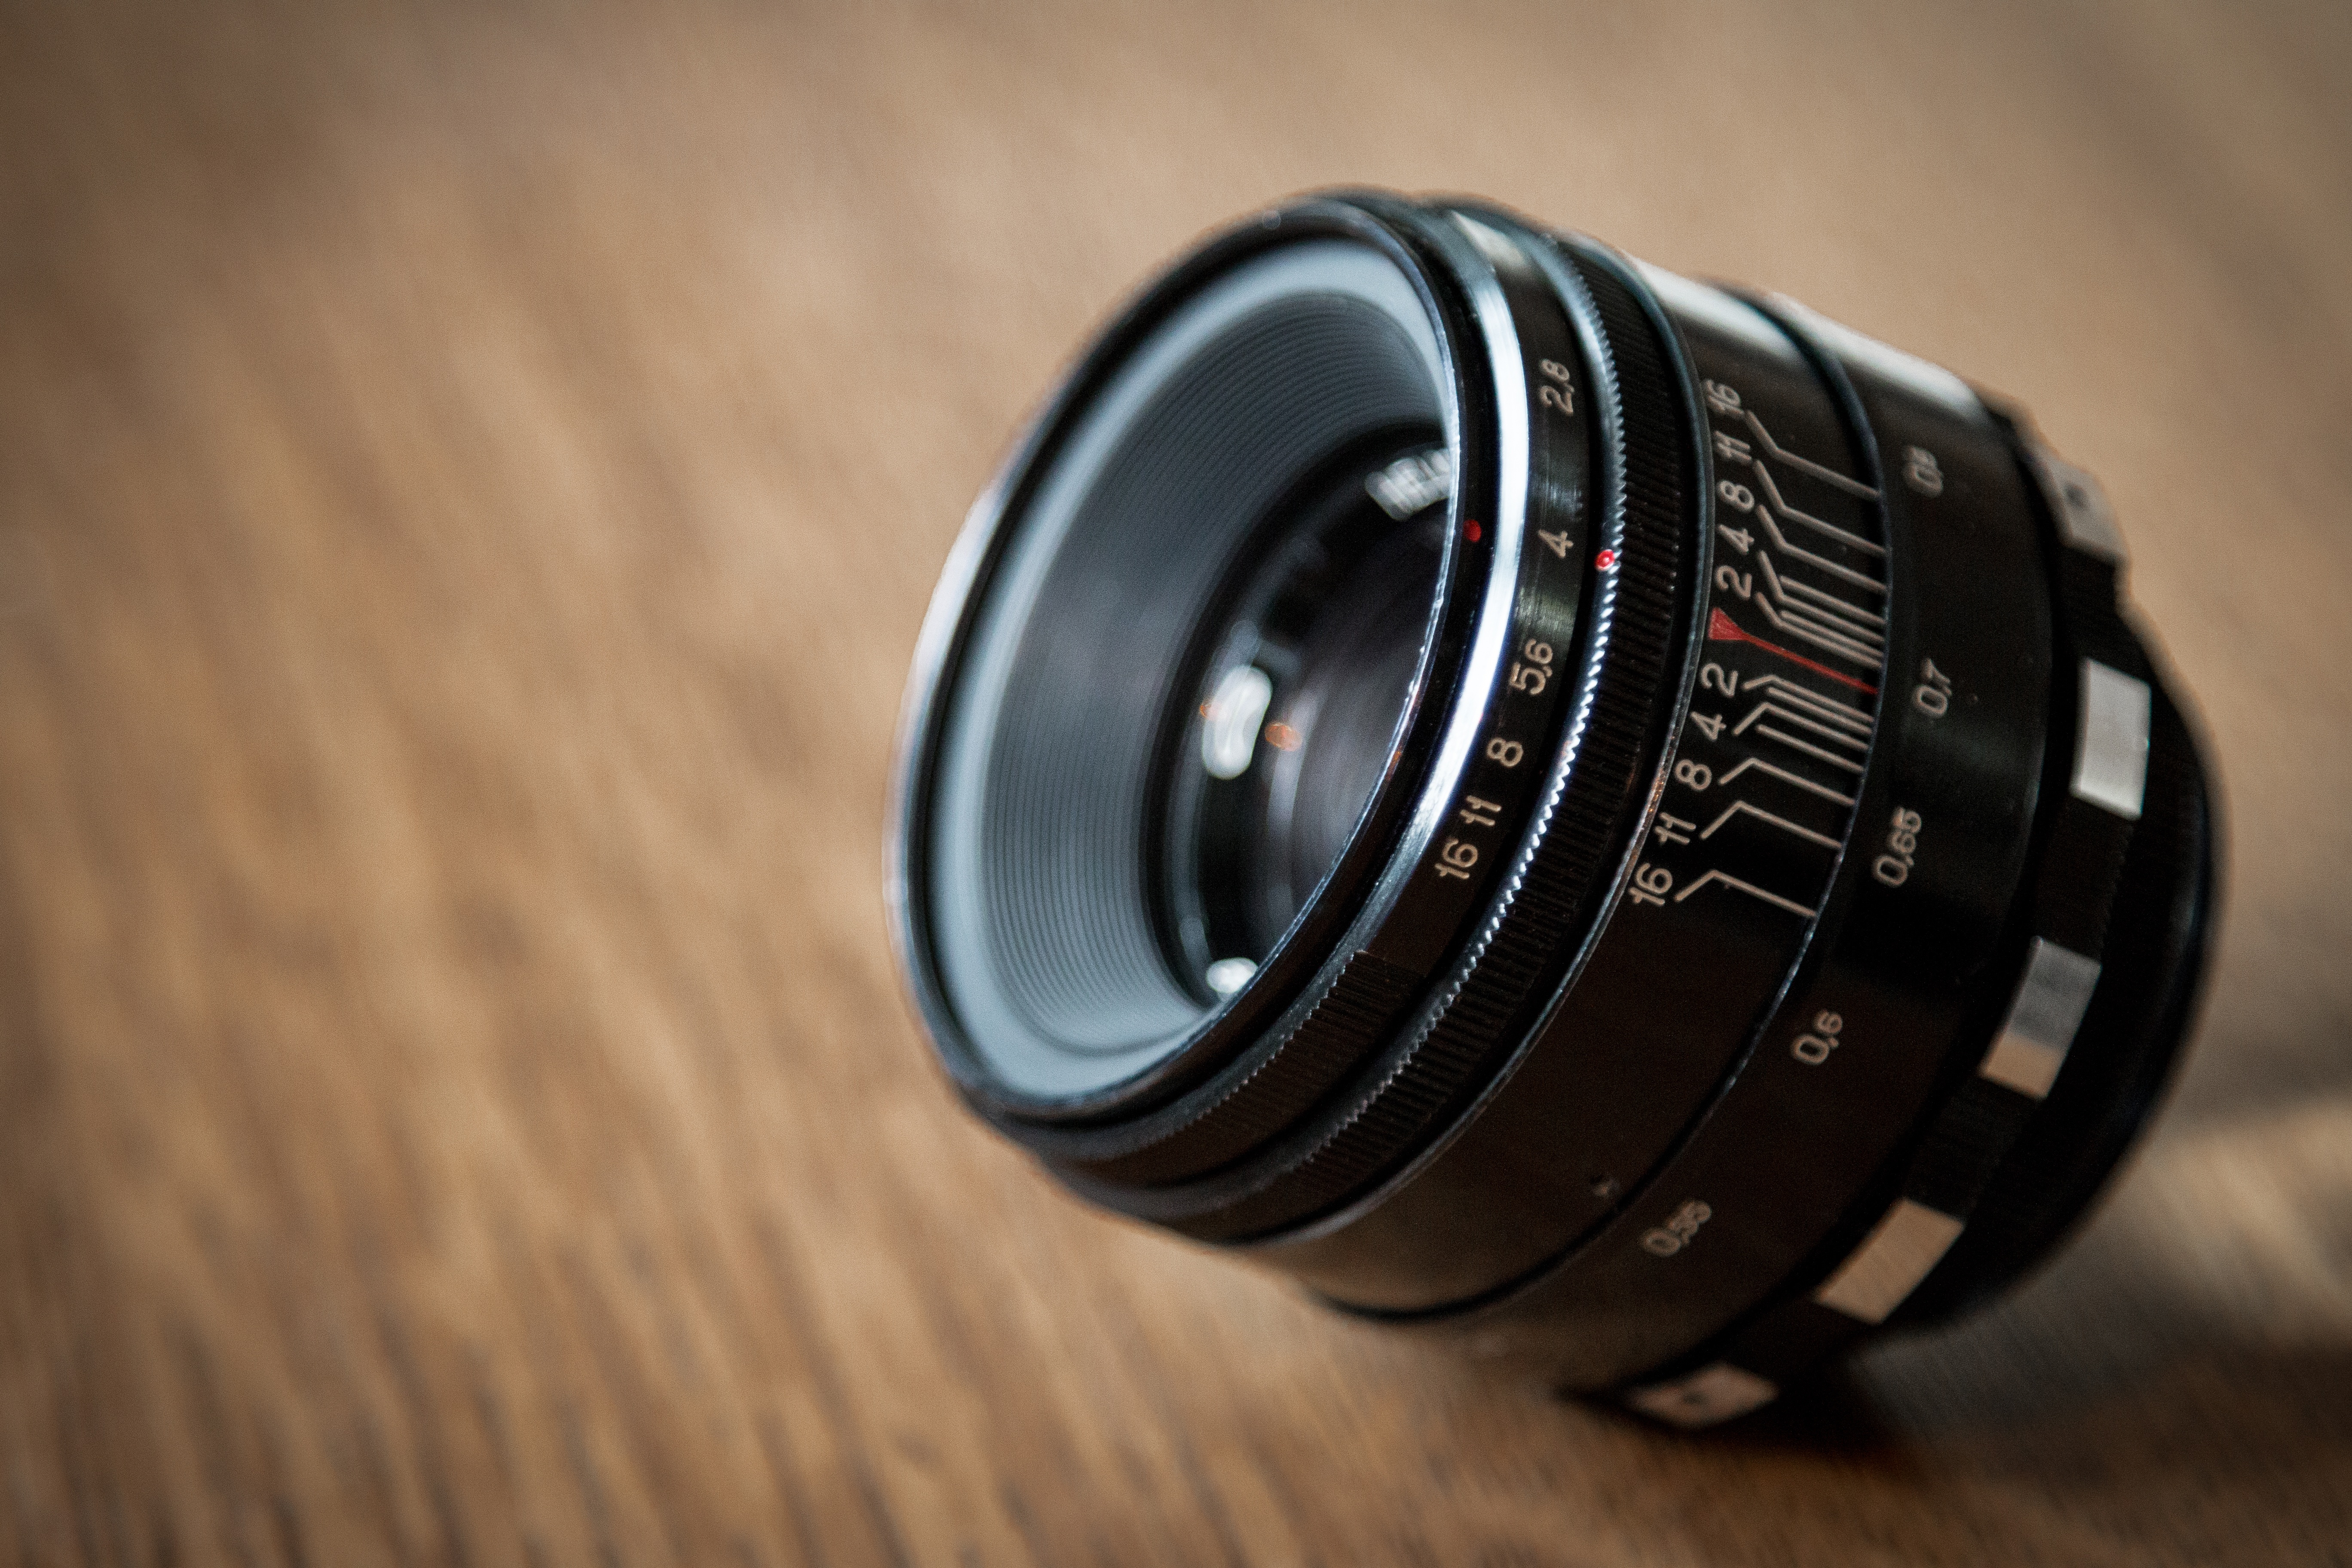
camera, photography, wheel, lens, close up, product, reflex camera, digital camera, camera lens, fisheye lens, digital slr, single lens reflex camera, cameras optics, mirrorless interchangeable lens camera, teleconverter